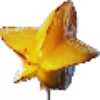
Label: Carambula 1